Question: Please indicate a possible affordance area of the bench that can be used for sitting on
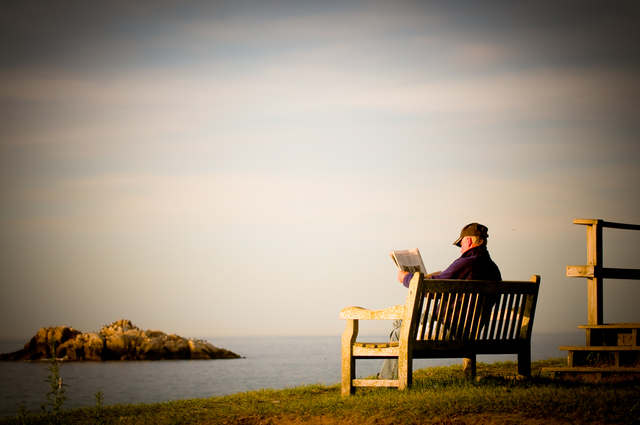
Answer: [355.5, 333.5, 524.5, 349.5]